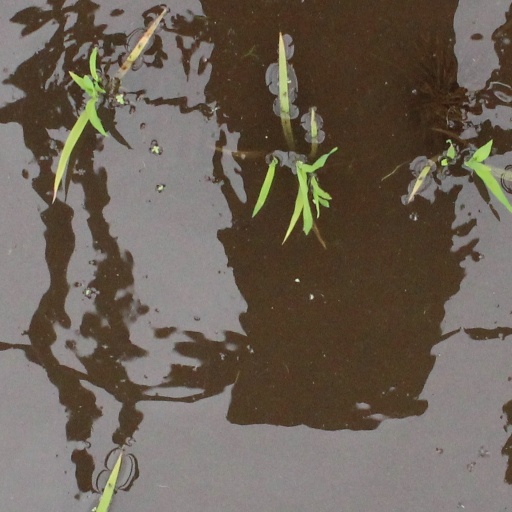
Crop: rice